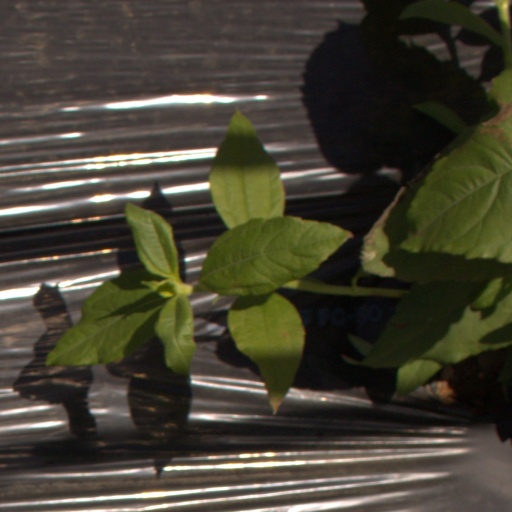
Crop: Jerusalem artichoke